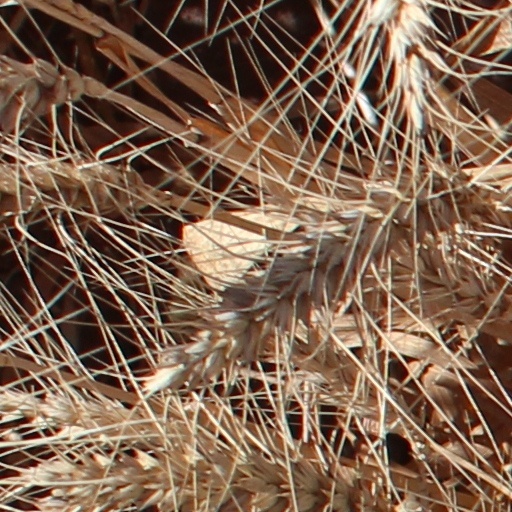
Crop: wheat